Middletown, Indiana

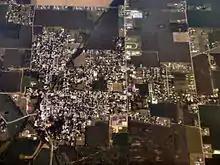
Middletown from the air, looking west.

The John W. Hedrick House and Middletown Commercial Historic District are listed on the National Register of Historic Places.